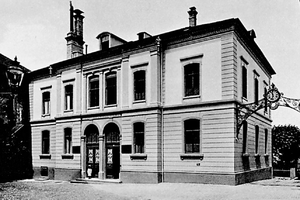
UBS est une société de services financiers dont les sièges sont à Zurich et à Bâle, en Suisse. C'est la plus grande banque de gestion de fortune dans le monde avec des actifs financiers investis de 3 607 milliards de francs suisses en 2019. Ses activités principales sont les activités de banque privée, banque d'investissement et gestion de fortune. En Suisse, elle a également des activités de banque de détail et commerciale pour lesquelles son principal concurrent est le Crédit suisse.
La Société de banque suisse est une ancienne banque suisse qui a fusionné avec l’Union de banques suisses en 1998 pour former l’UBS.